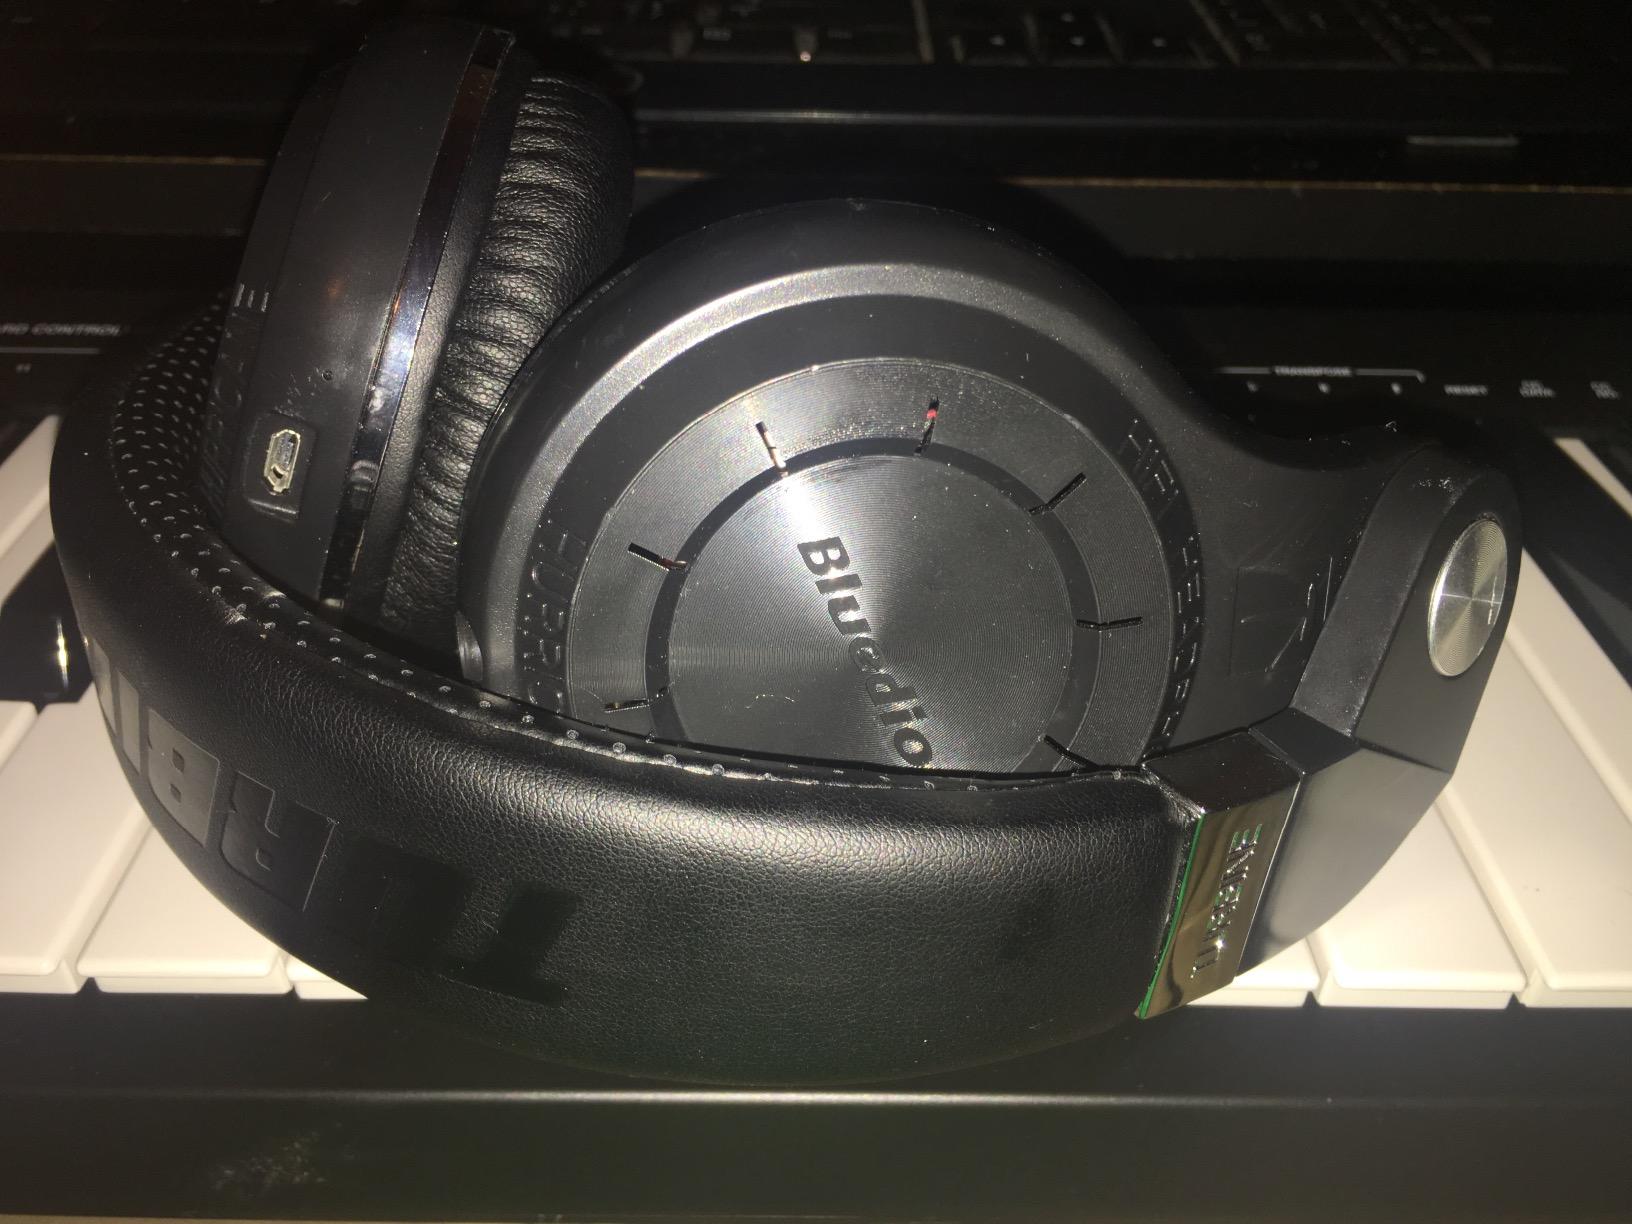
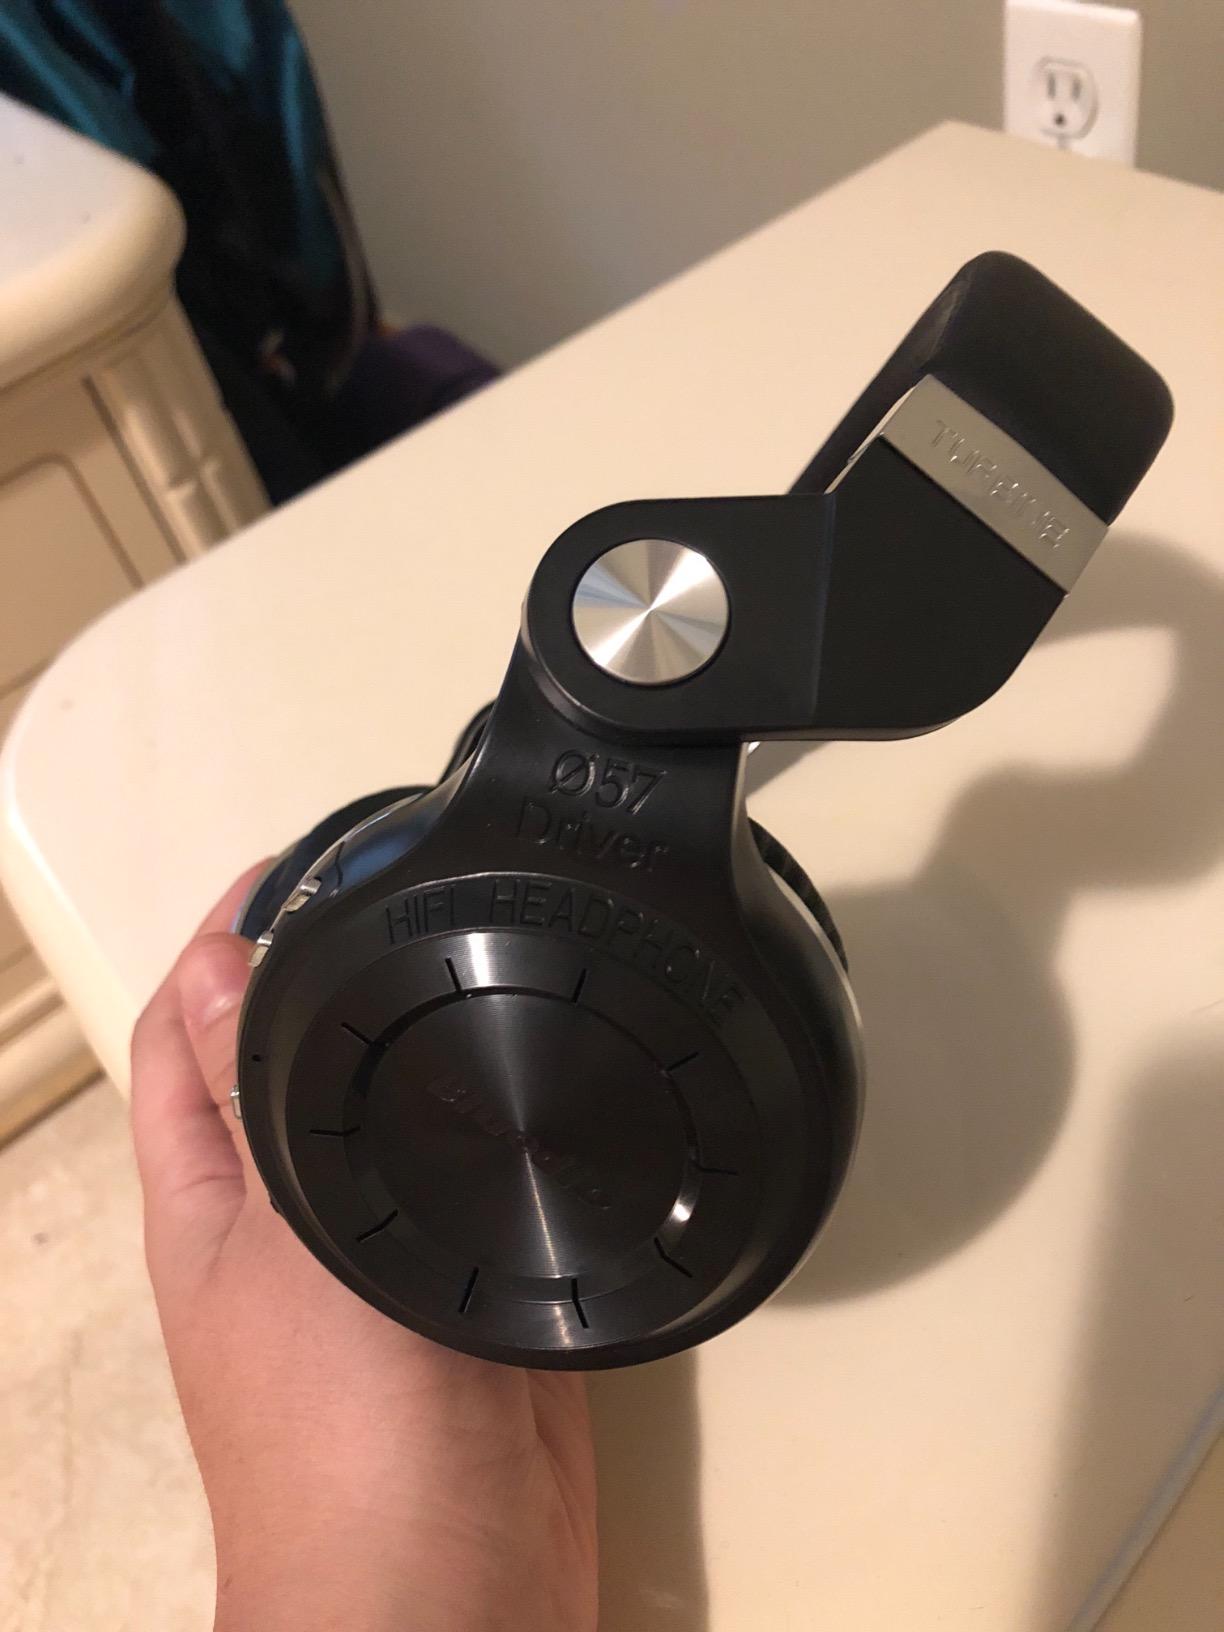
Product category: headphones
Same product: yes